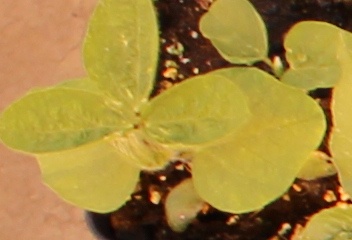
Label: Soybean